Mostafa Faghihi

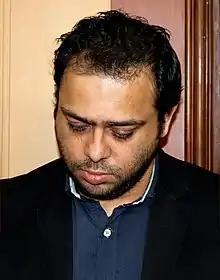

Mostafa Faghihi (born 1986) is an Iranian reformist journalist. He has also been the former editor-in-chief and current owner of "Entekhab" daily newspaper and media consultant to Akbar Hashemi Rafsanjani. He has been summoned to Iranian courts several times on charges of insulting the Supreme Leader and President of Iran, criticizing Iranian military and security officials, and spreading lies by the prosecutor, the Ministry of Intelligence, and the Revolutionary Guards. Due to some of his revelations, Faqihi has been covered by the Iranian and international media.